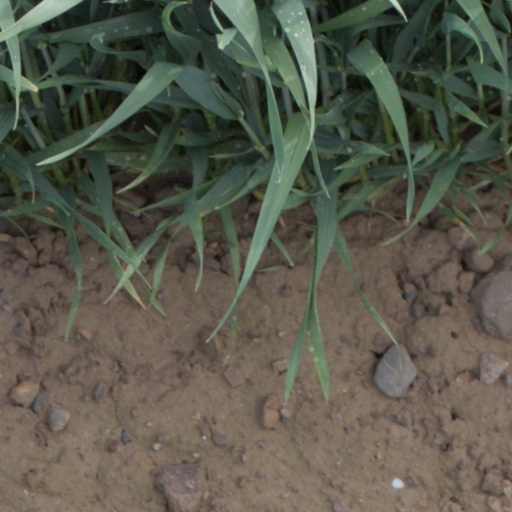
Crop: wheat